Alexis of Russia

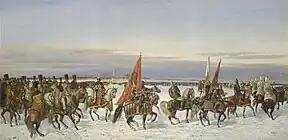
Tsar Alexei inspecting his troops in 1664, painting by Nikolai Sverchkov, 1864

In the summer of 1655, a sudden invasion by Charles X of Sweden briefly swept the Polish state out of existence, in what became known as the Deluge. The Russians, unopposed, quickly appropriated nearly everything that was not already occupied by the Swedes. When the Poles offered to negotiate, the whole grand duchy of Lithuania was the least of the demands made by Alexis. However, Alexis and the king of Sweden quarrelled over the apportionment of the spoils, and at the end of May 1656, with encouragement by the Habsburg emperor and the other enemies of Sweden, Alexis declared war on Sweden.